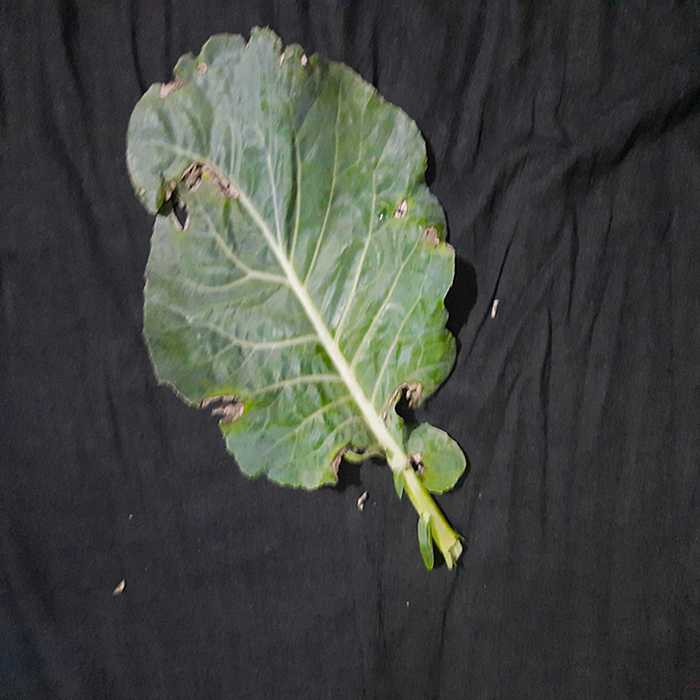
Plant: Cauliflower
Label: Downy mildew